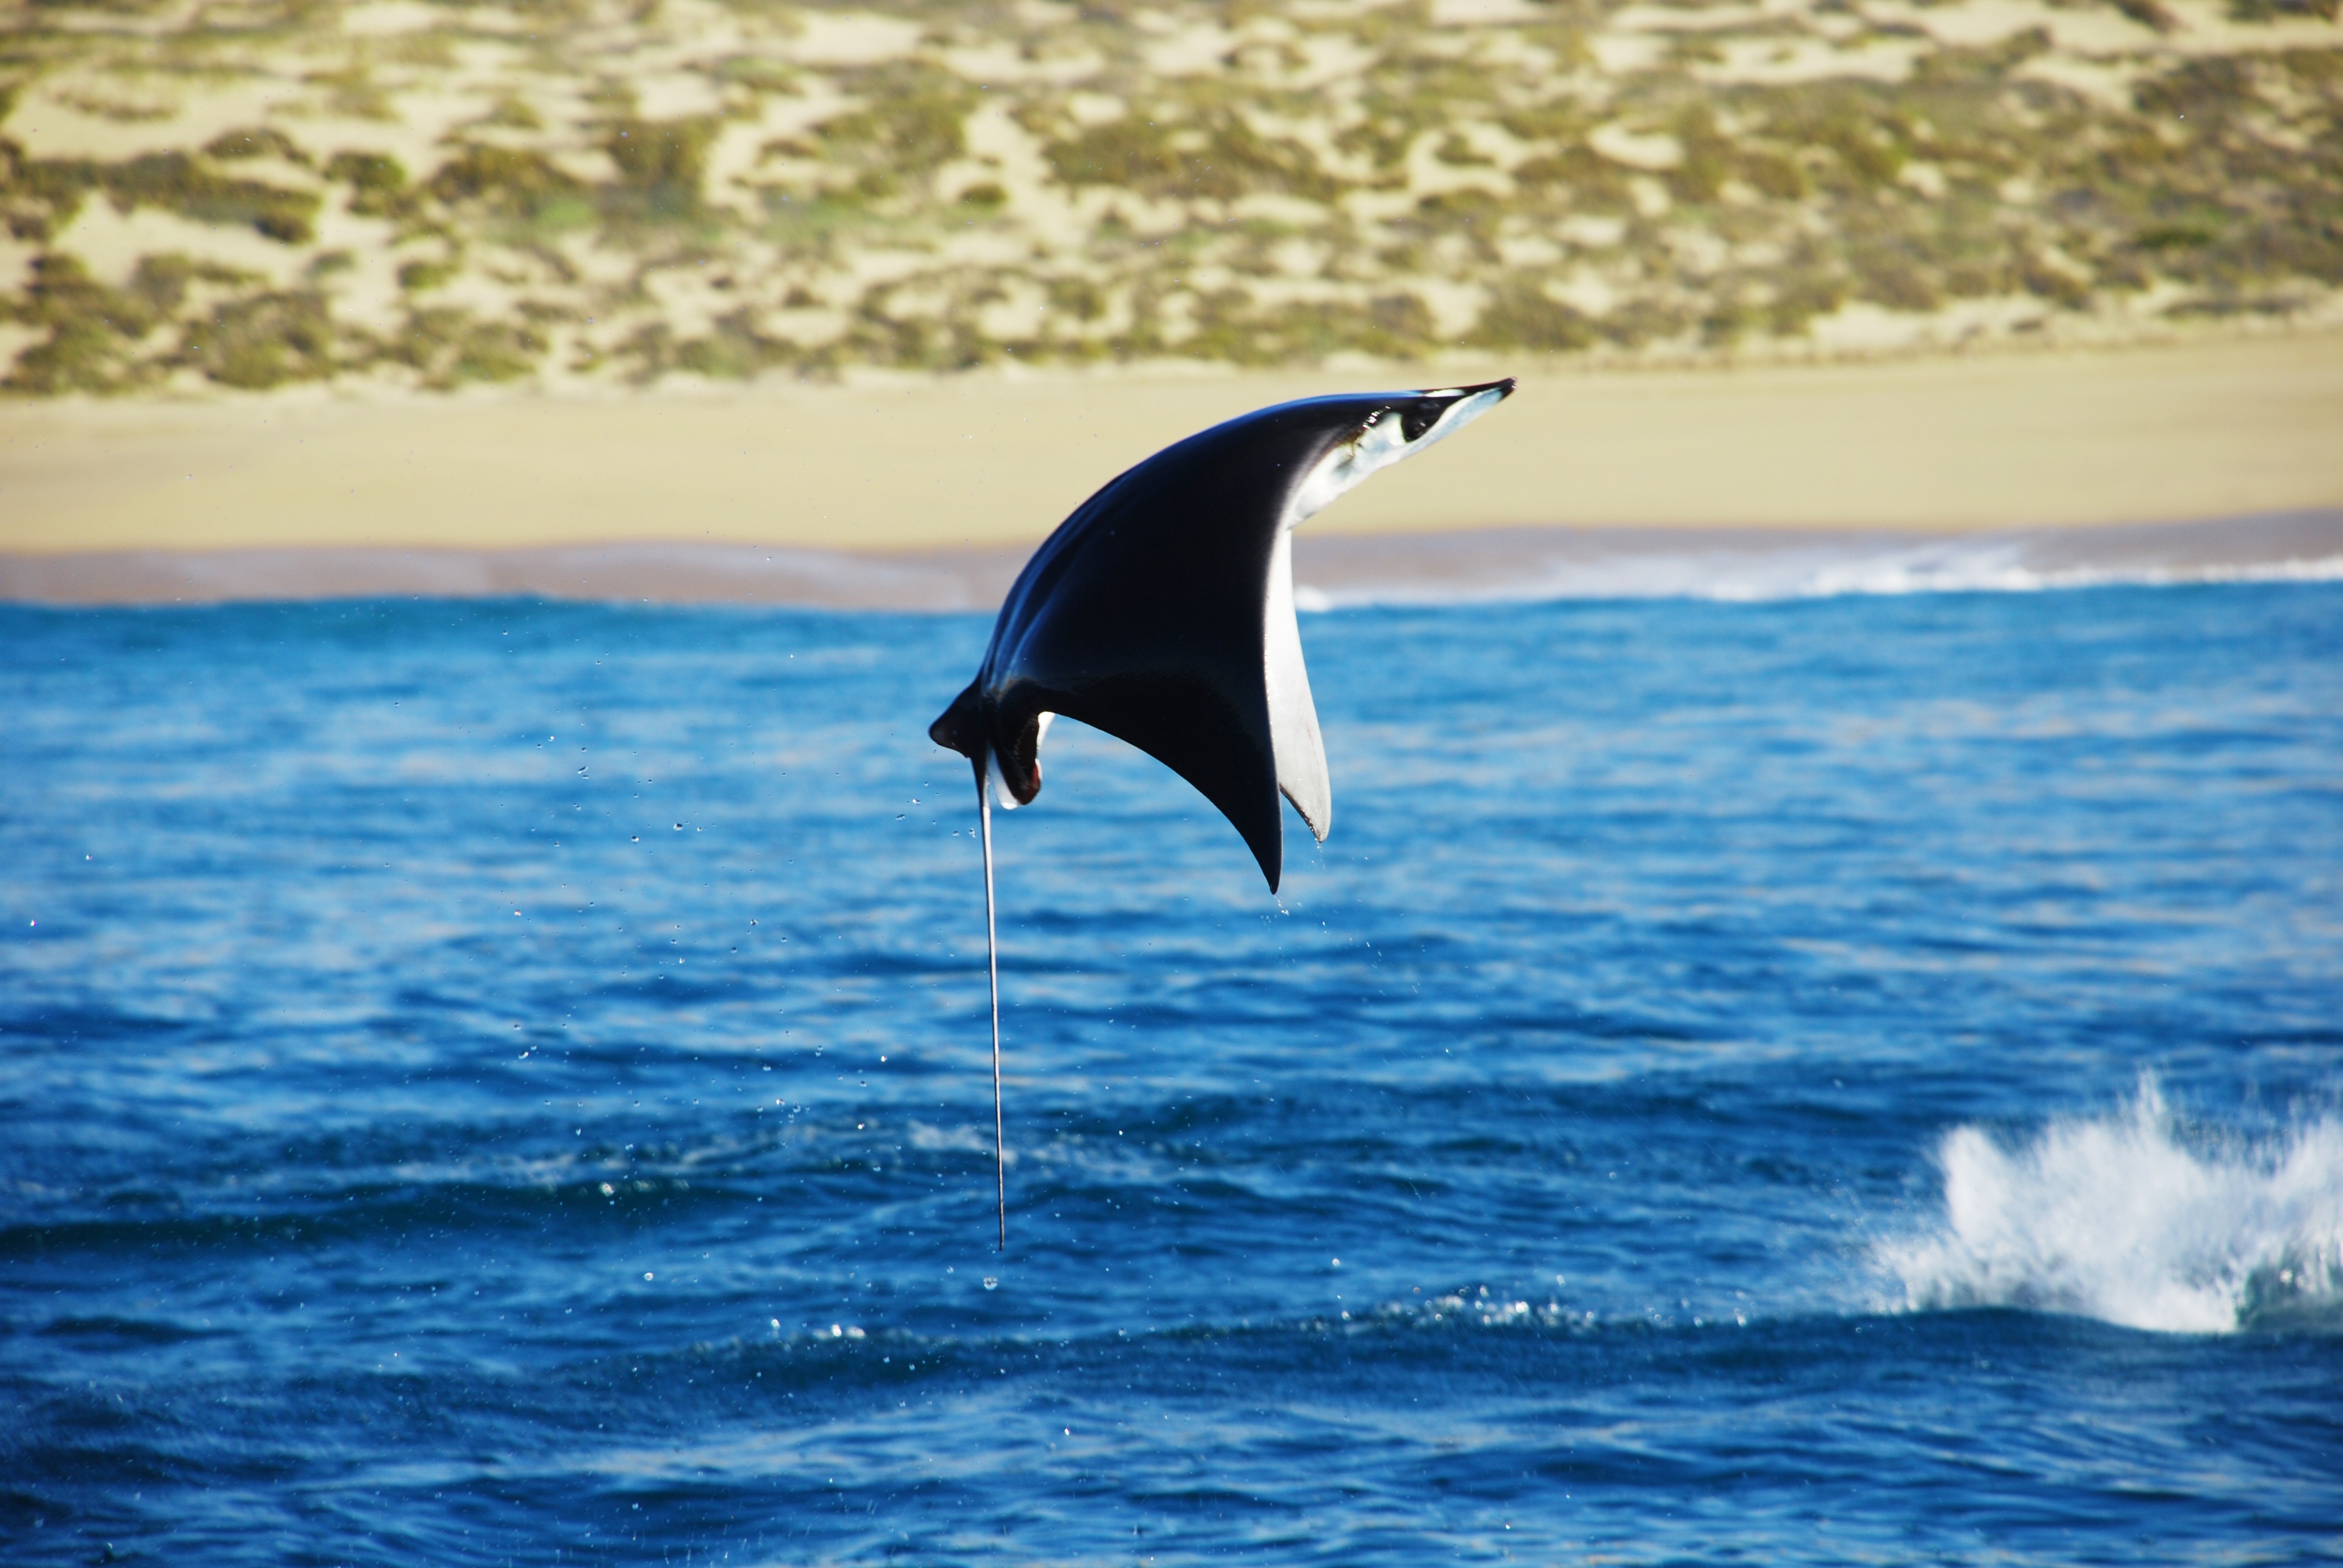
sea, water, ocean, wing, mammal, stingray, mexico, vertebrate, dolphin, cape, marine mammal, marine biology, whales dolphins and porpoises, common bottlenose dolphin, short beaked common dolphin